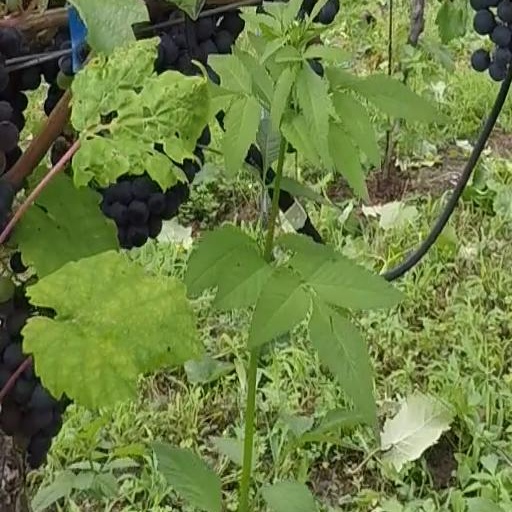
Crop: grape